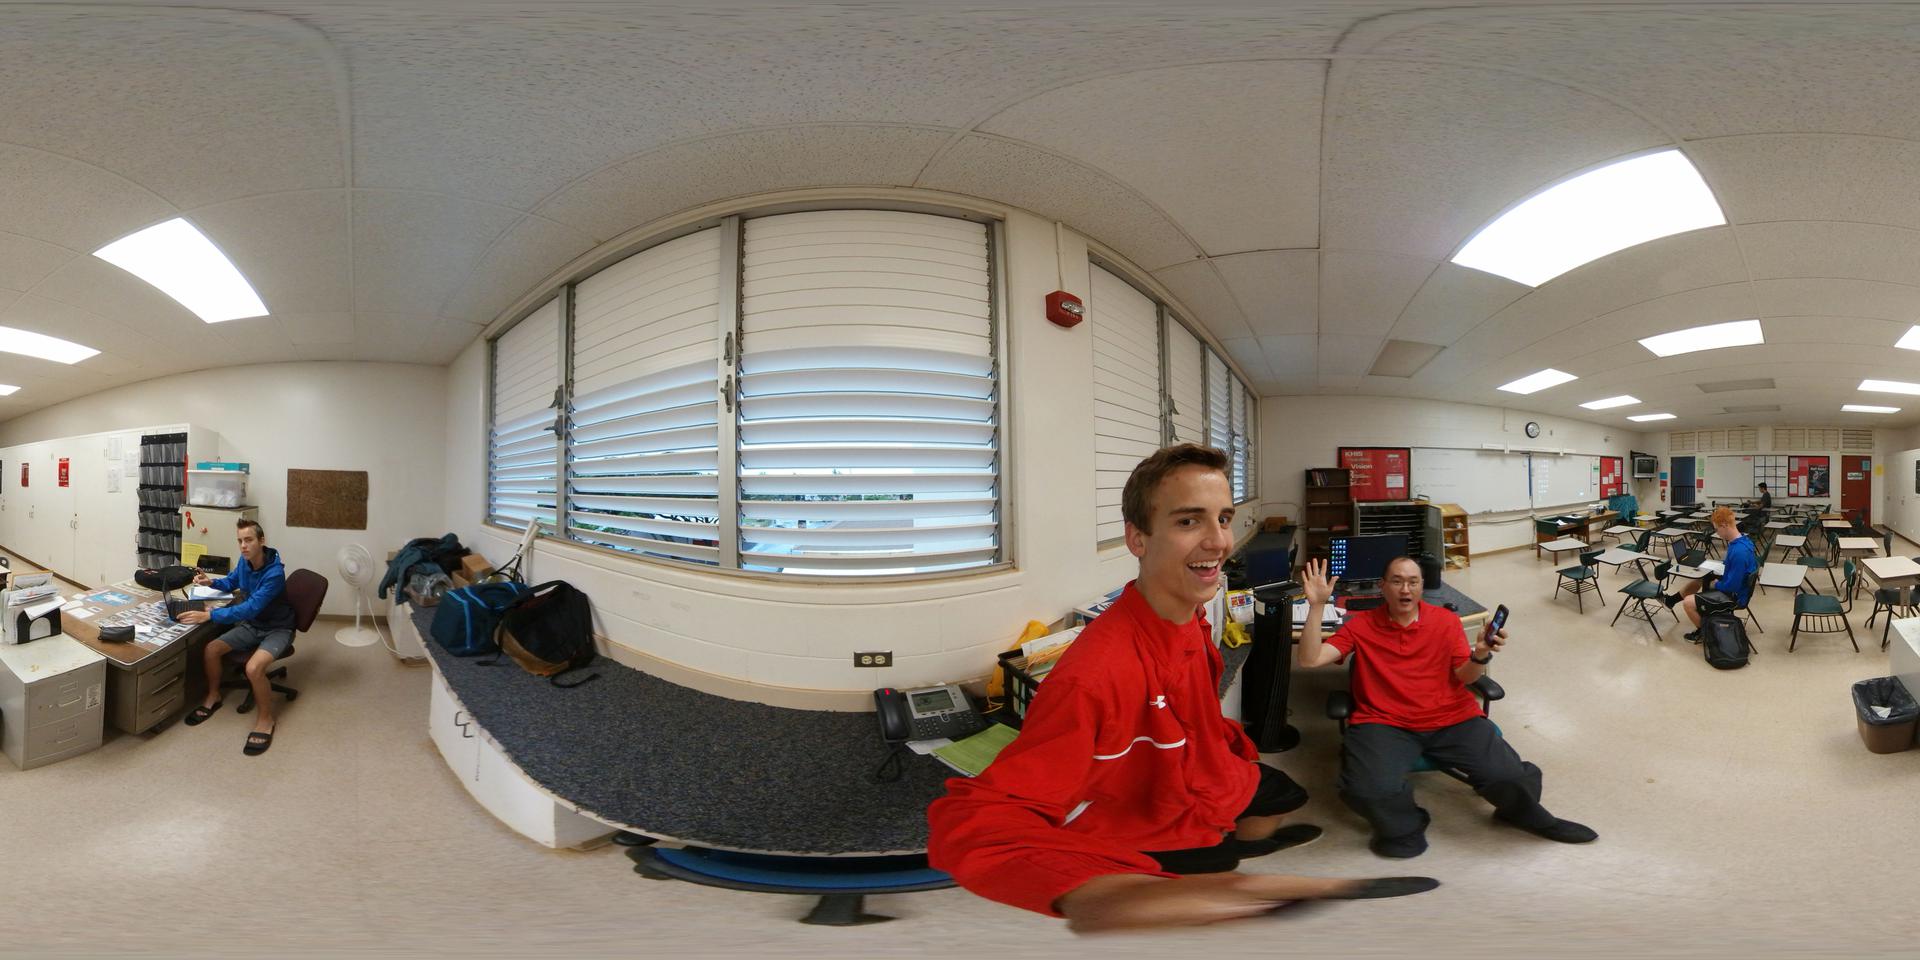
Referred object: the student in a blue shirt sitting at a desk

Referred object: the red fire alarm